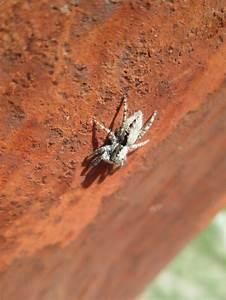
spider